The Parson's Tale

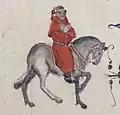
Depiction of the Parson, from the Ellesmere Manuscript.

"The Parson's Tale" is the final tale of Geoffrey Chaucer's fourteenth-century poetic cycle "The Canterbury Tales". Its teller, the Parson, is a virtuous priest who takes his role as spiritual caretaker of his parish seriously. Instead of telling a story as the other pilgrims do, he delivers a treatise on penitence and the Seven Deadly Sins. This was a popular genre in the Middle Ages; Chaucer's is a translation and reworking that ultimately derives from the Latin manuals of two Dominican friars, Raymund of Pennaforte and William Perault. Modern readers and critics have found it pedantic and boring, especially in comparison to the rest of the "Canterbury Tales". Some scholars have questioned whether Chaucer ever intended the "Parson's Tale" to be part of the "Tales" at all, but more recent scholarship understands it as integral to the work, providing an appropriate ending to a series of stories concerned with the value of fiction itself.